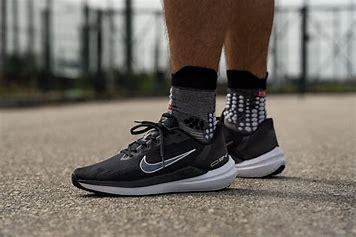
Brand: Nike
Model: Winflo 10